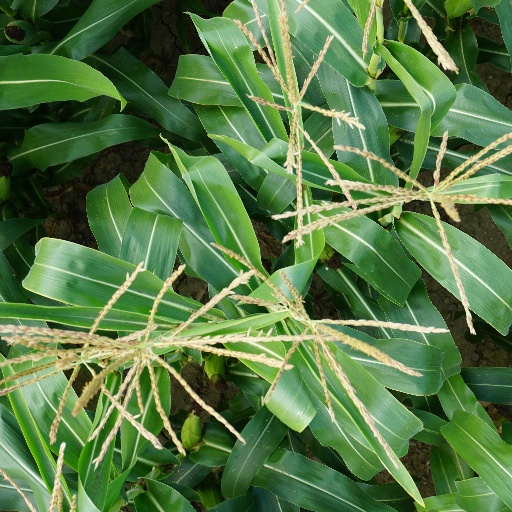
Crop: maize; corn